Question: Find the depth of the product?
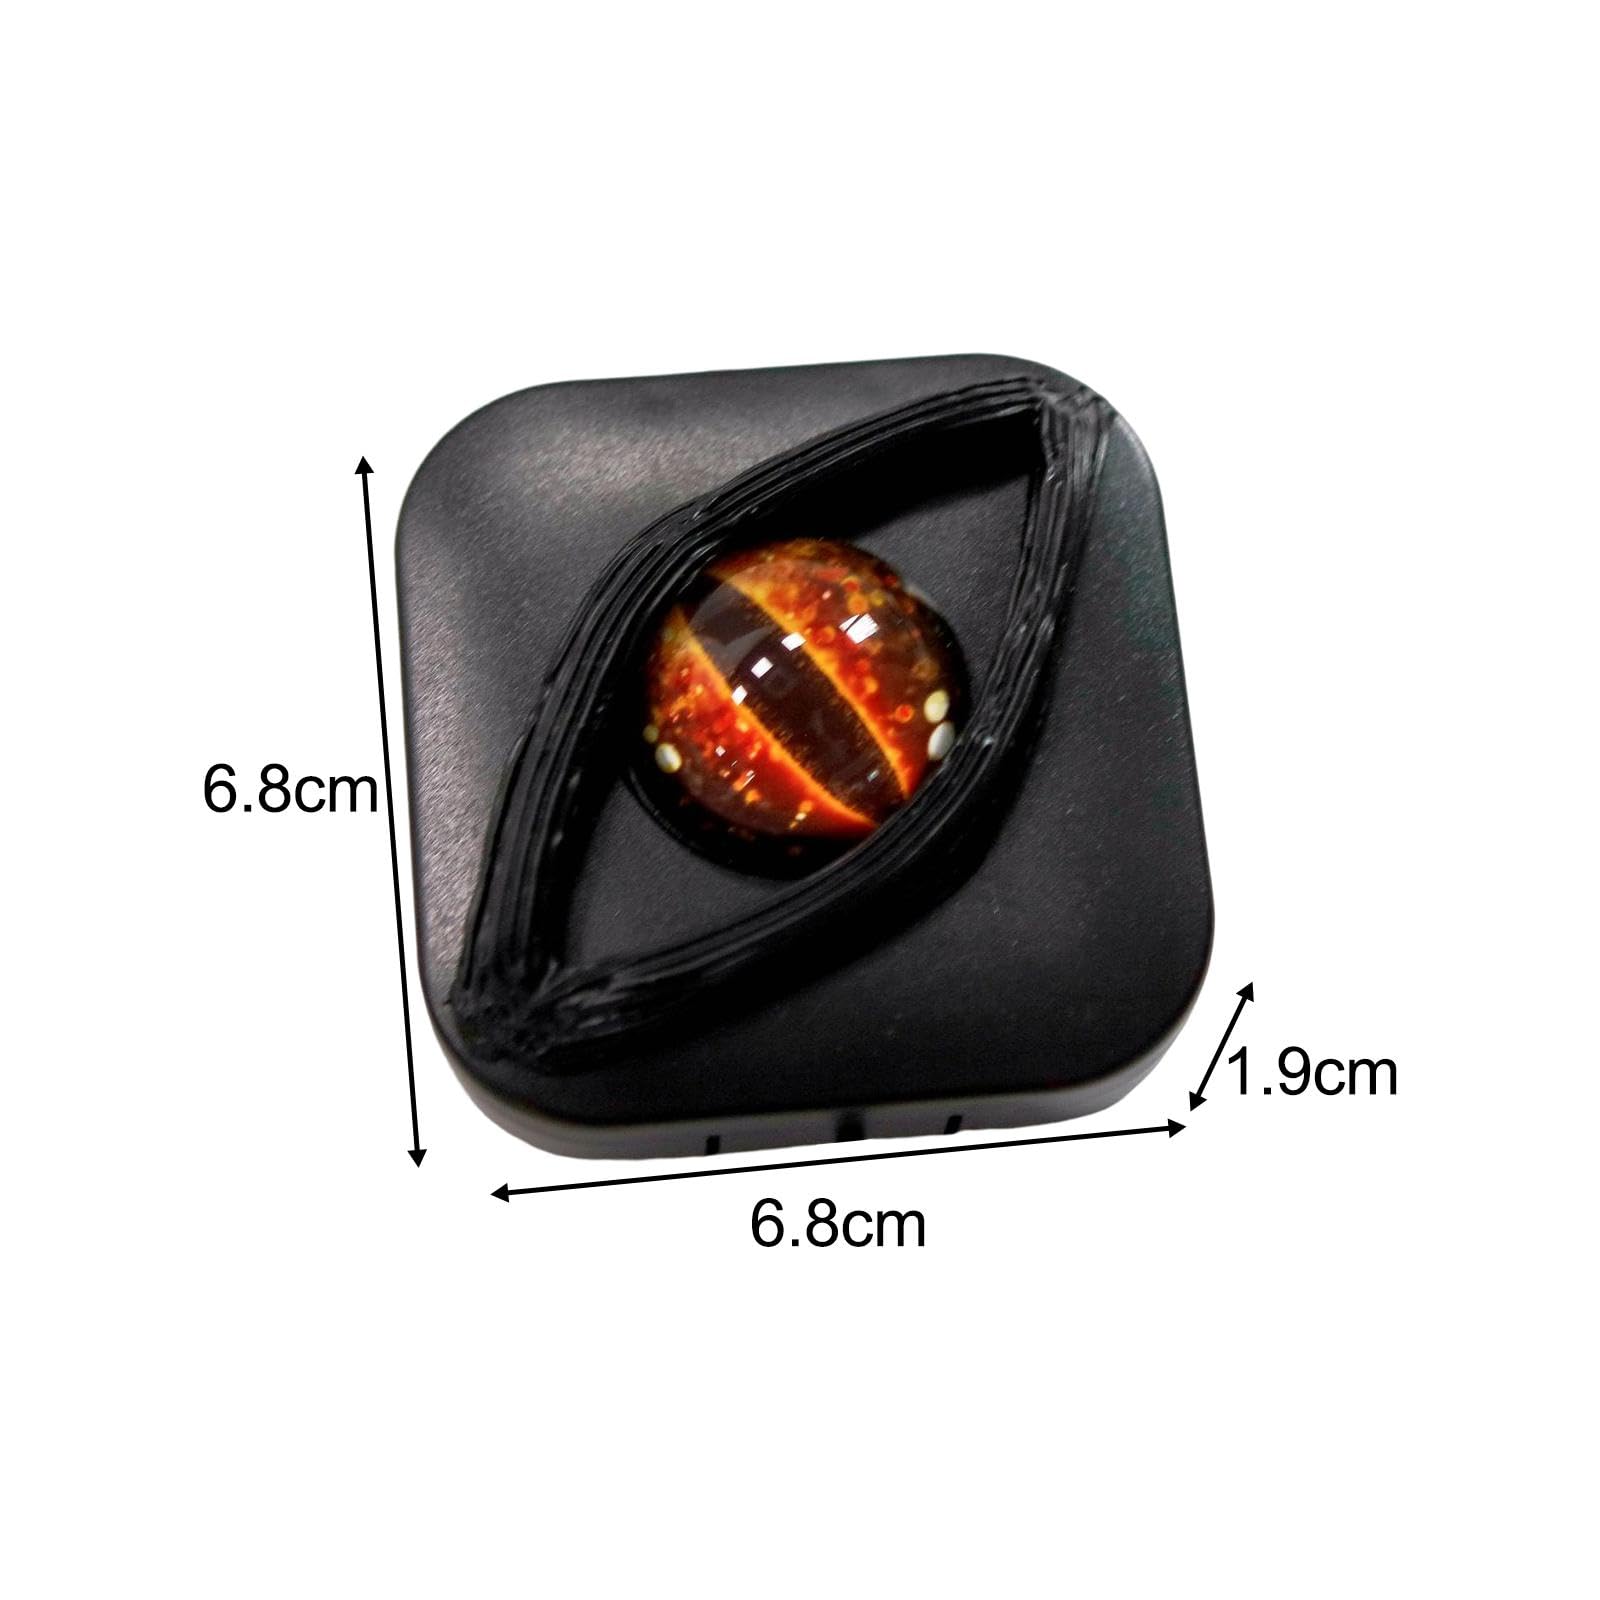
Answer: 6.8 centimetre